Walter Essex

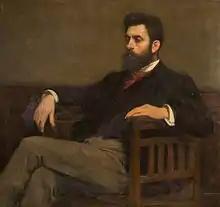
Walter Essex

Sir (Richard) Walter Essex (13 January 1857 – 15 September 1941) was a British businessman and Liberal Party politician.